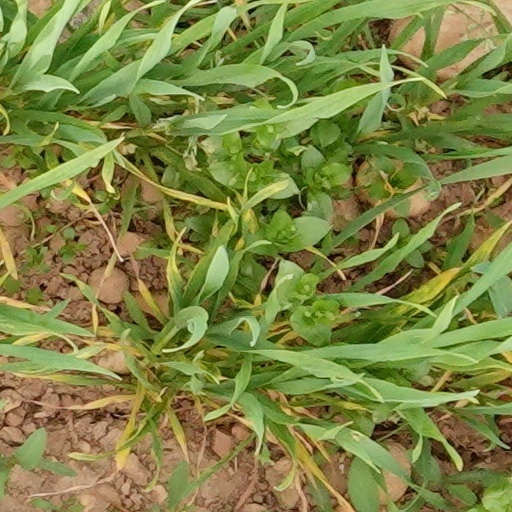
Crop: wheat